Daniel Lambert

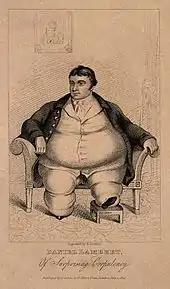
Smartly dressed fat man with dark hair sitting on a chair

In late 1809, John Drakard released "The life of that wonderful and extraordinary heavy man, the late Danl. Lambert, from his birth to the moment of his dissolution, with an account of men noted for their corpulency, and other interesting matter", the first full biography of Lambert to be released after his death. Lambert's position as the heaviest person in recorded history was soon overtaken by the American Mills Darden (1799–1857), but Lambert had by now become a cult figure, and virtually every item connected with him was preserved for posterity. His clothes and possessions were sold at auction to collectors, and many of them are preserved in museums today.